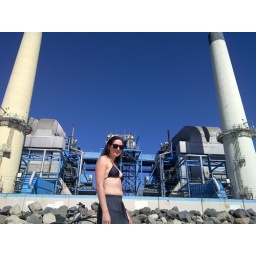
El Segundo has a near empty public beach next to a water treatment plant.